French nationalism during World War II

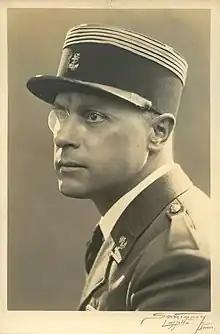
towards the end of the 1930s. He was one of the figures of the French nationalist resistance.

Within the French Resistance, many of the early resisters were French nationalists as early as 1940. Many members of the Croix-de-feu, the Action française as well as former volunteers (French unit having fought on the side of the Spanish nationalists during the Spanish Civil War) joined the resistance. As soon as Pétain shook Hitler's hand, other nationalists, embittered by the gesture, rallied to the Resistance.